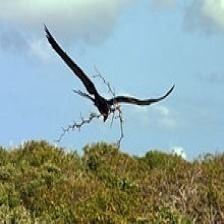
Species: FRIGATE
Scientific name: FREGATIDAE